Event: Ecuador Earthquake
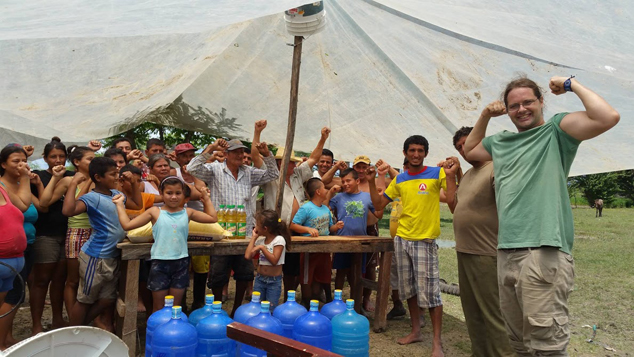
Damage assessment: no_damage